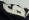
Number: 6